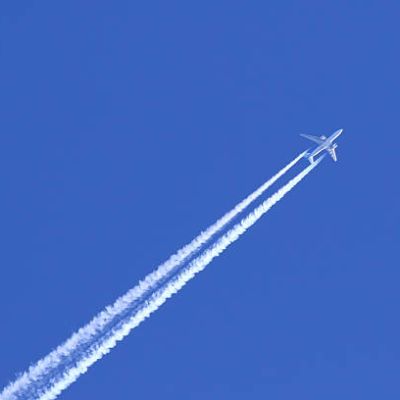
Cloud type: Contrail (Ct)